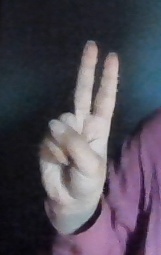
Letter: taa